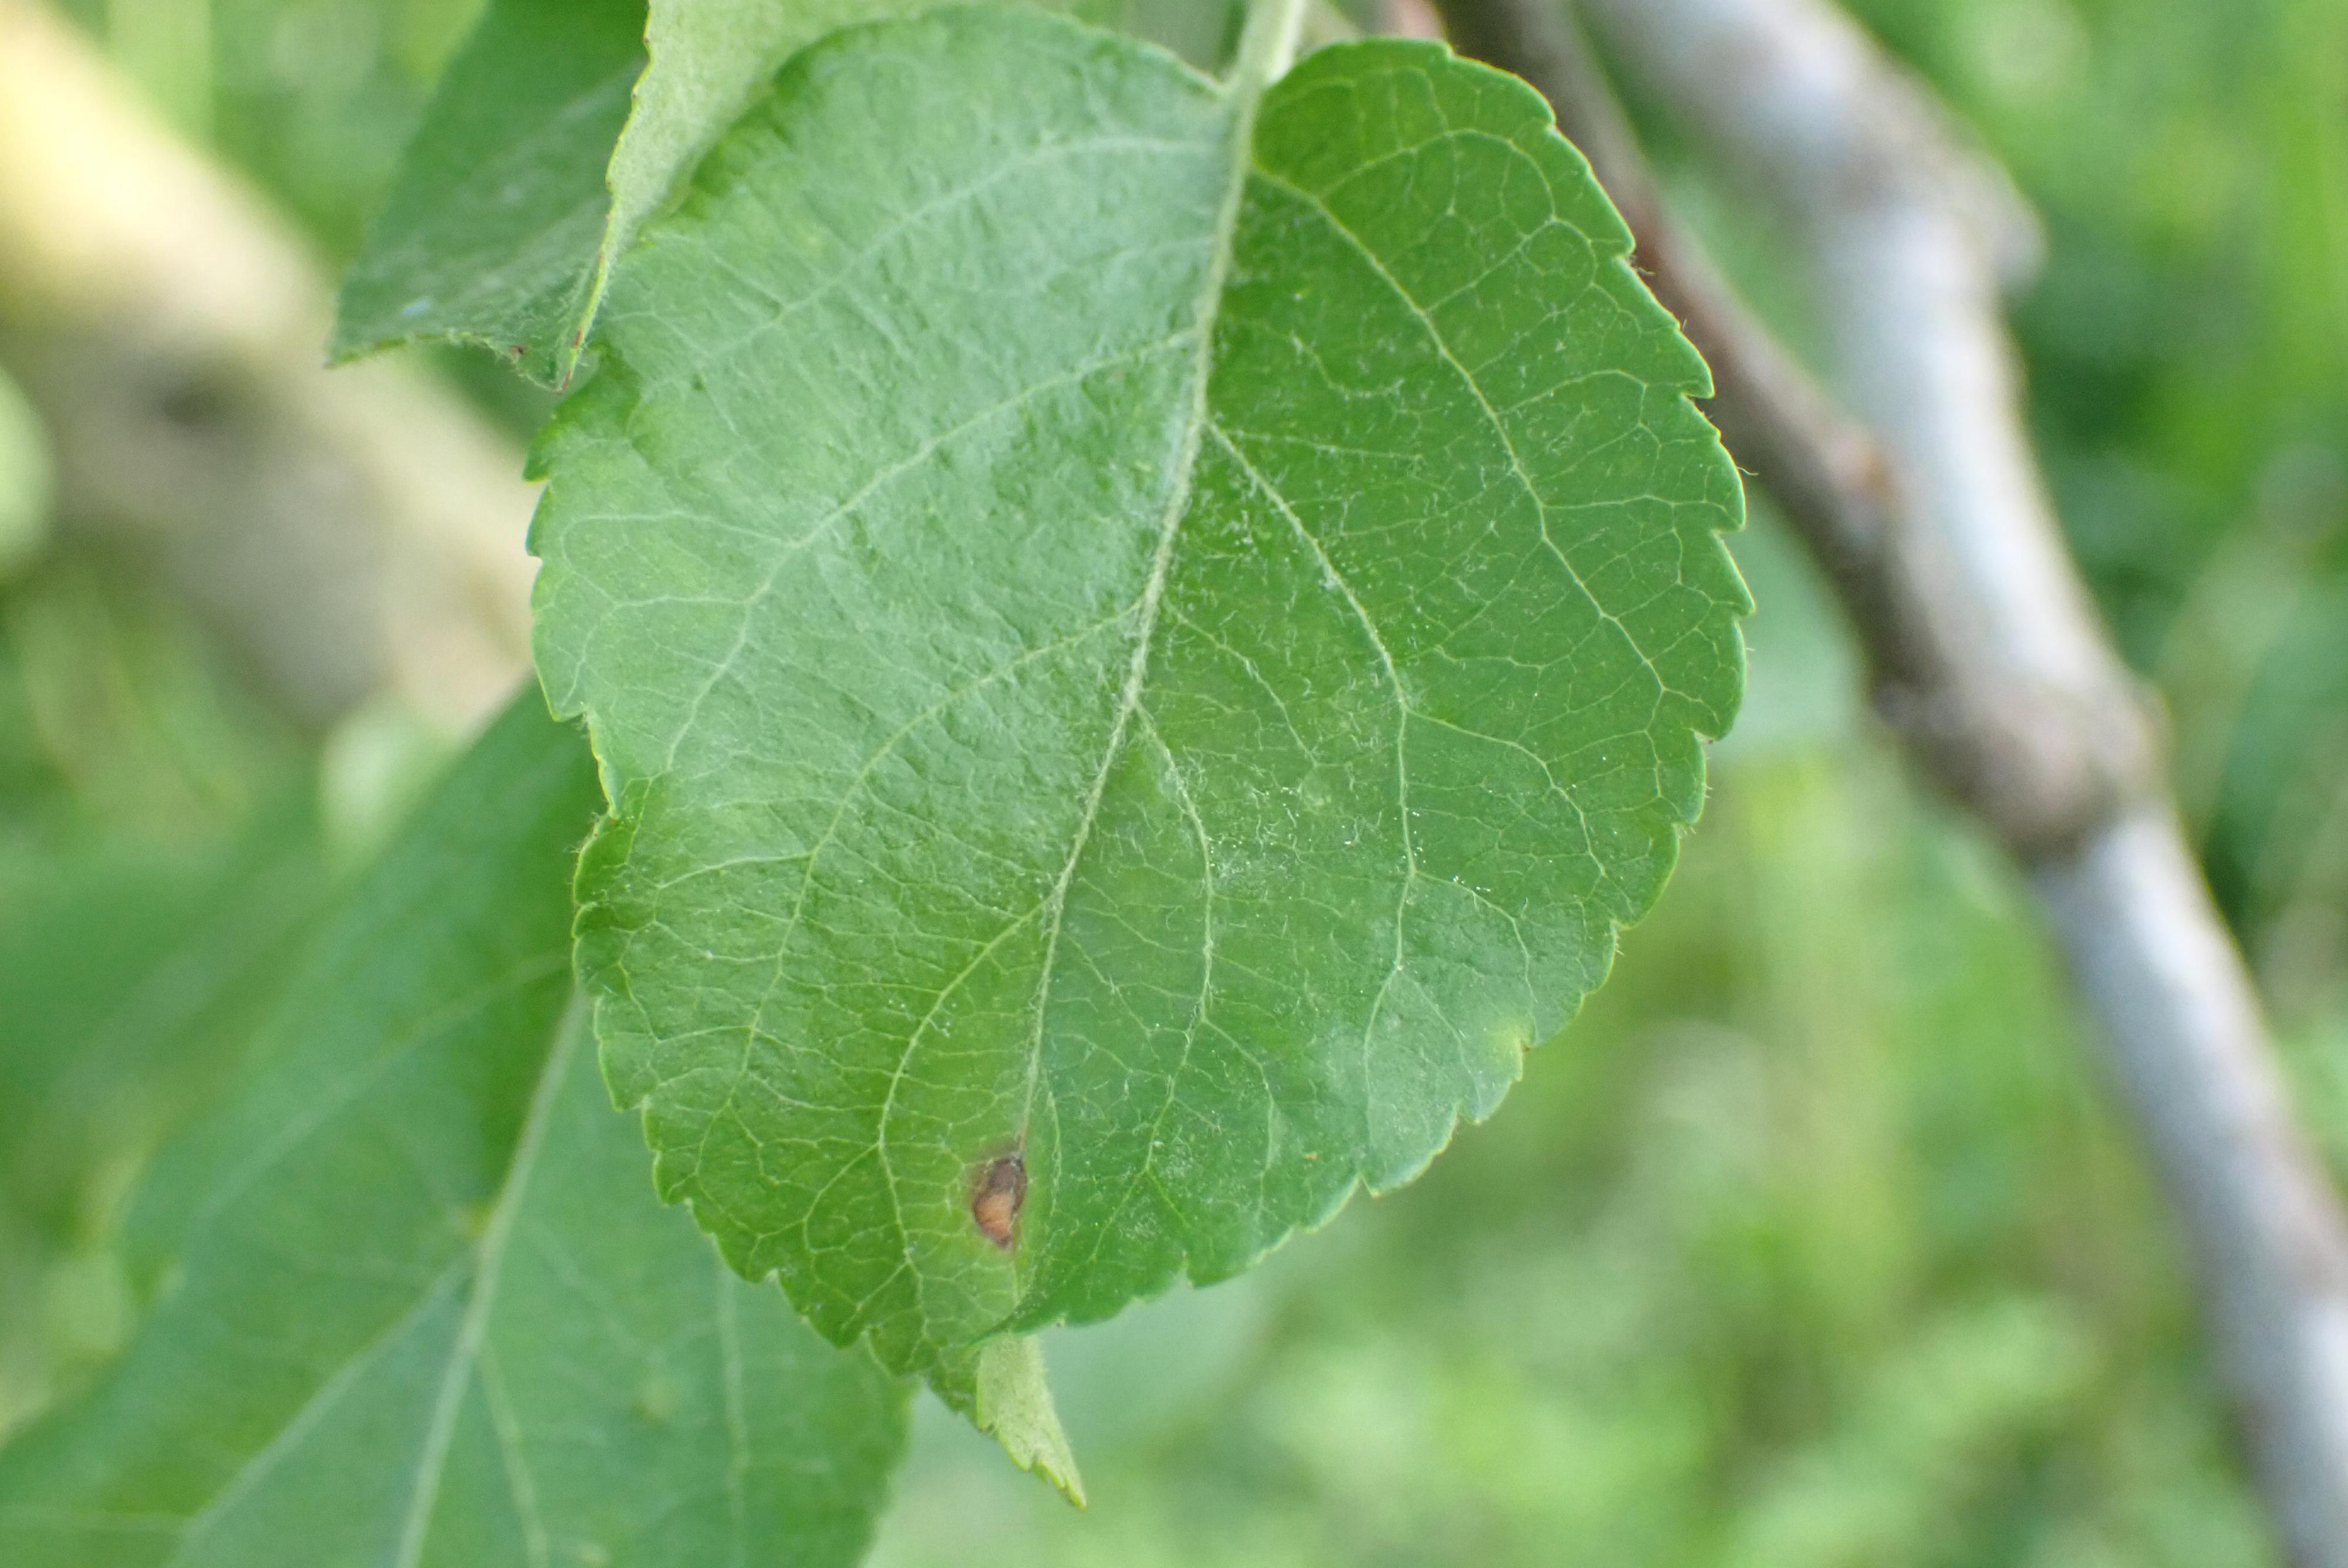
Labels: frog_eye_leaf_spot